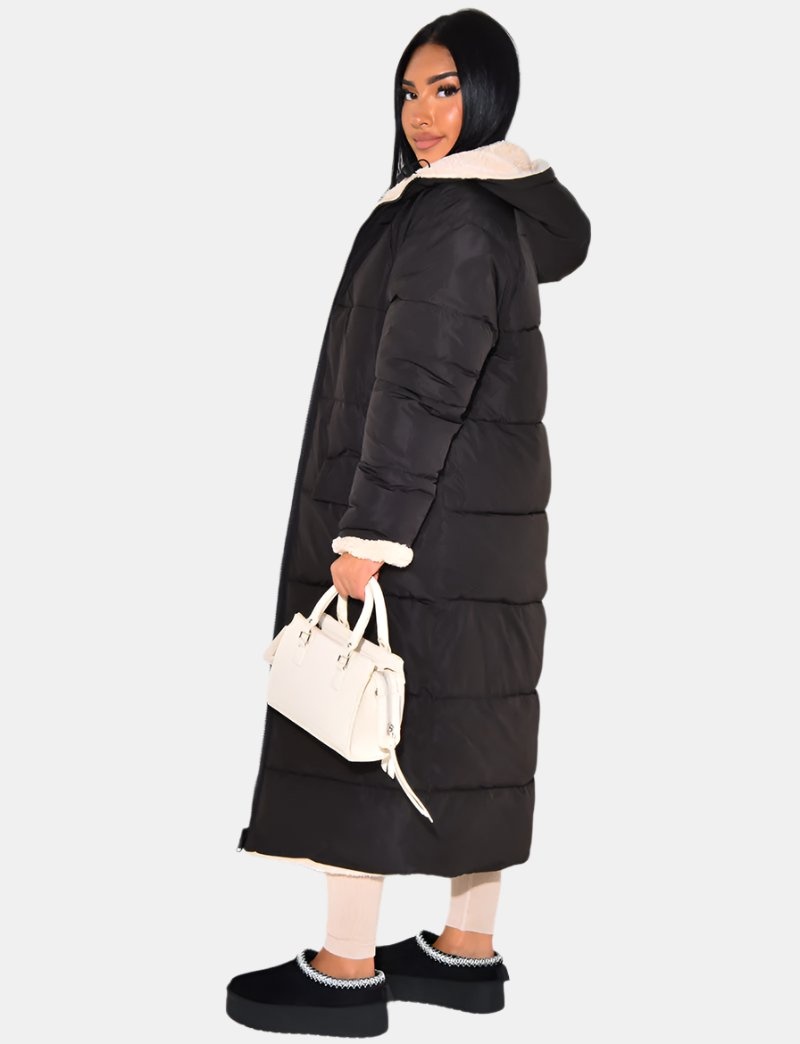
Odwracalna Kurtka Zimowa Dla Kobiet
DWIE STYLIZACJE W JEDNEJ KURTCE! Ta damska, odwracalna kurtka zimowa to połączenie funkcjonalności i stylu, stworzone z myślą o chłodniejszych miesiącach. Jej dwustronny design pozwala dopasować wygląd do nastroju lub okazji, zachowując jednocześnie ciepło i wygodę. Idealna propozycja dla kobiet, które cenią praktyczne rozwiązania i modny wygląd w jednym. DLACZEGO WARTO WYBRAĆ DAMSKĄ KURTKĘ ODWRA­CALNĄ NA ZIMĘ? • Dwa style w jednym — Dwustronna konstrukcja pozwala szybko zmienić wygląd bez potrzeby drugiej kurtki. • Wygoda i ciepło — Miękkie wnętrze i dopasowany krój zapewniają komfort w zimowe dni. • Uniwersalny wybór — Pasuje zarówno do codziennych stylizacji, jak i bardziej eleganckich zestawów. • Nowoczesny charakter — Prosty, kobiecy fason sprawia, że kurtka wygląda stylowo w każdej sytuacji.
Brand: Liora Moda
Category: Apparel & Accessories > Clothing > Outerwear > Coats & Jackets > Puffer Jackets